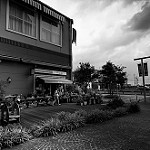
Label: street